One Last Dance (2003 film)

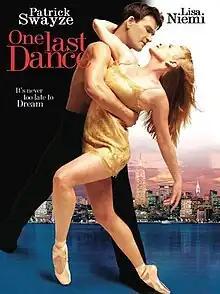
Theatrical poster

One Last Dance is a 2003 American-Canadian romantic drama film about three dancers in New York City. The film was directed and written by Lisa Niemi, wife of actor Patrick Swayze. "One Last Dance" starred both Swayze and Niemi, who also jointly produced, alongside George de la Peña in a major role. It was filmed in Winnipeg, Manitoba, Canada.